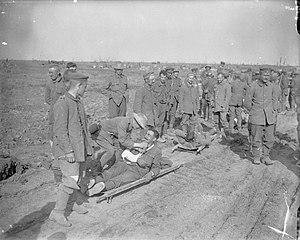
La bataille de Morval se déroula lors de l'offensive franco-britannique de la Somme. La bataille, initialement prévue pour le 21 septembre 1916, débuta le 25 et dura 4 jours, résultant en une victoire franco-britannique considérable. L'attaque avait pour but de libérer les villages de Morval, Gueudecourt et Lesbœufs tenus par la 1ʳᵉ armée allemande ce qui était, à l'origine, l'objectif de la Bataille de Flers-Courcelette. Totalement détruits, Morval et l'église de Saint-Vaast seront reconstruits après la Première Guerre mondiale.